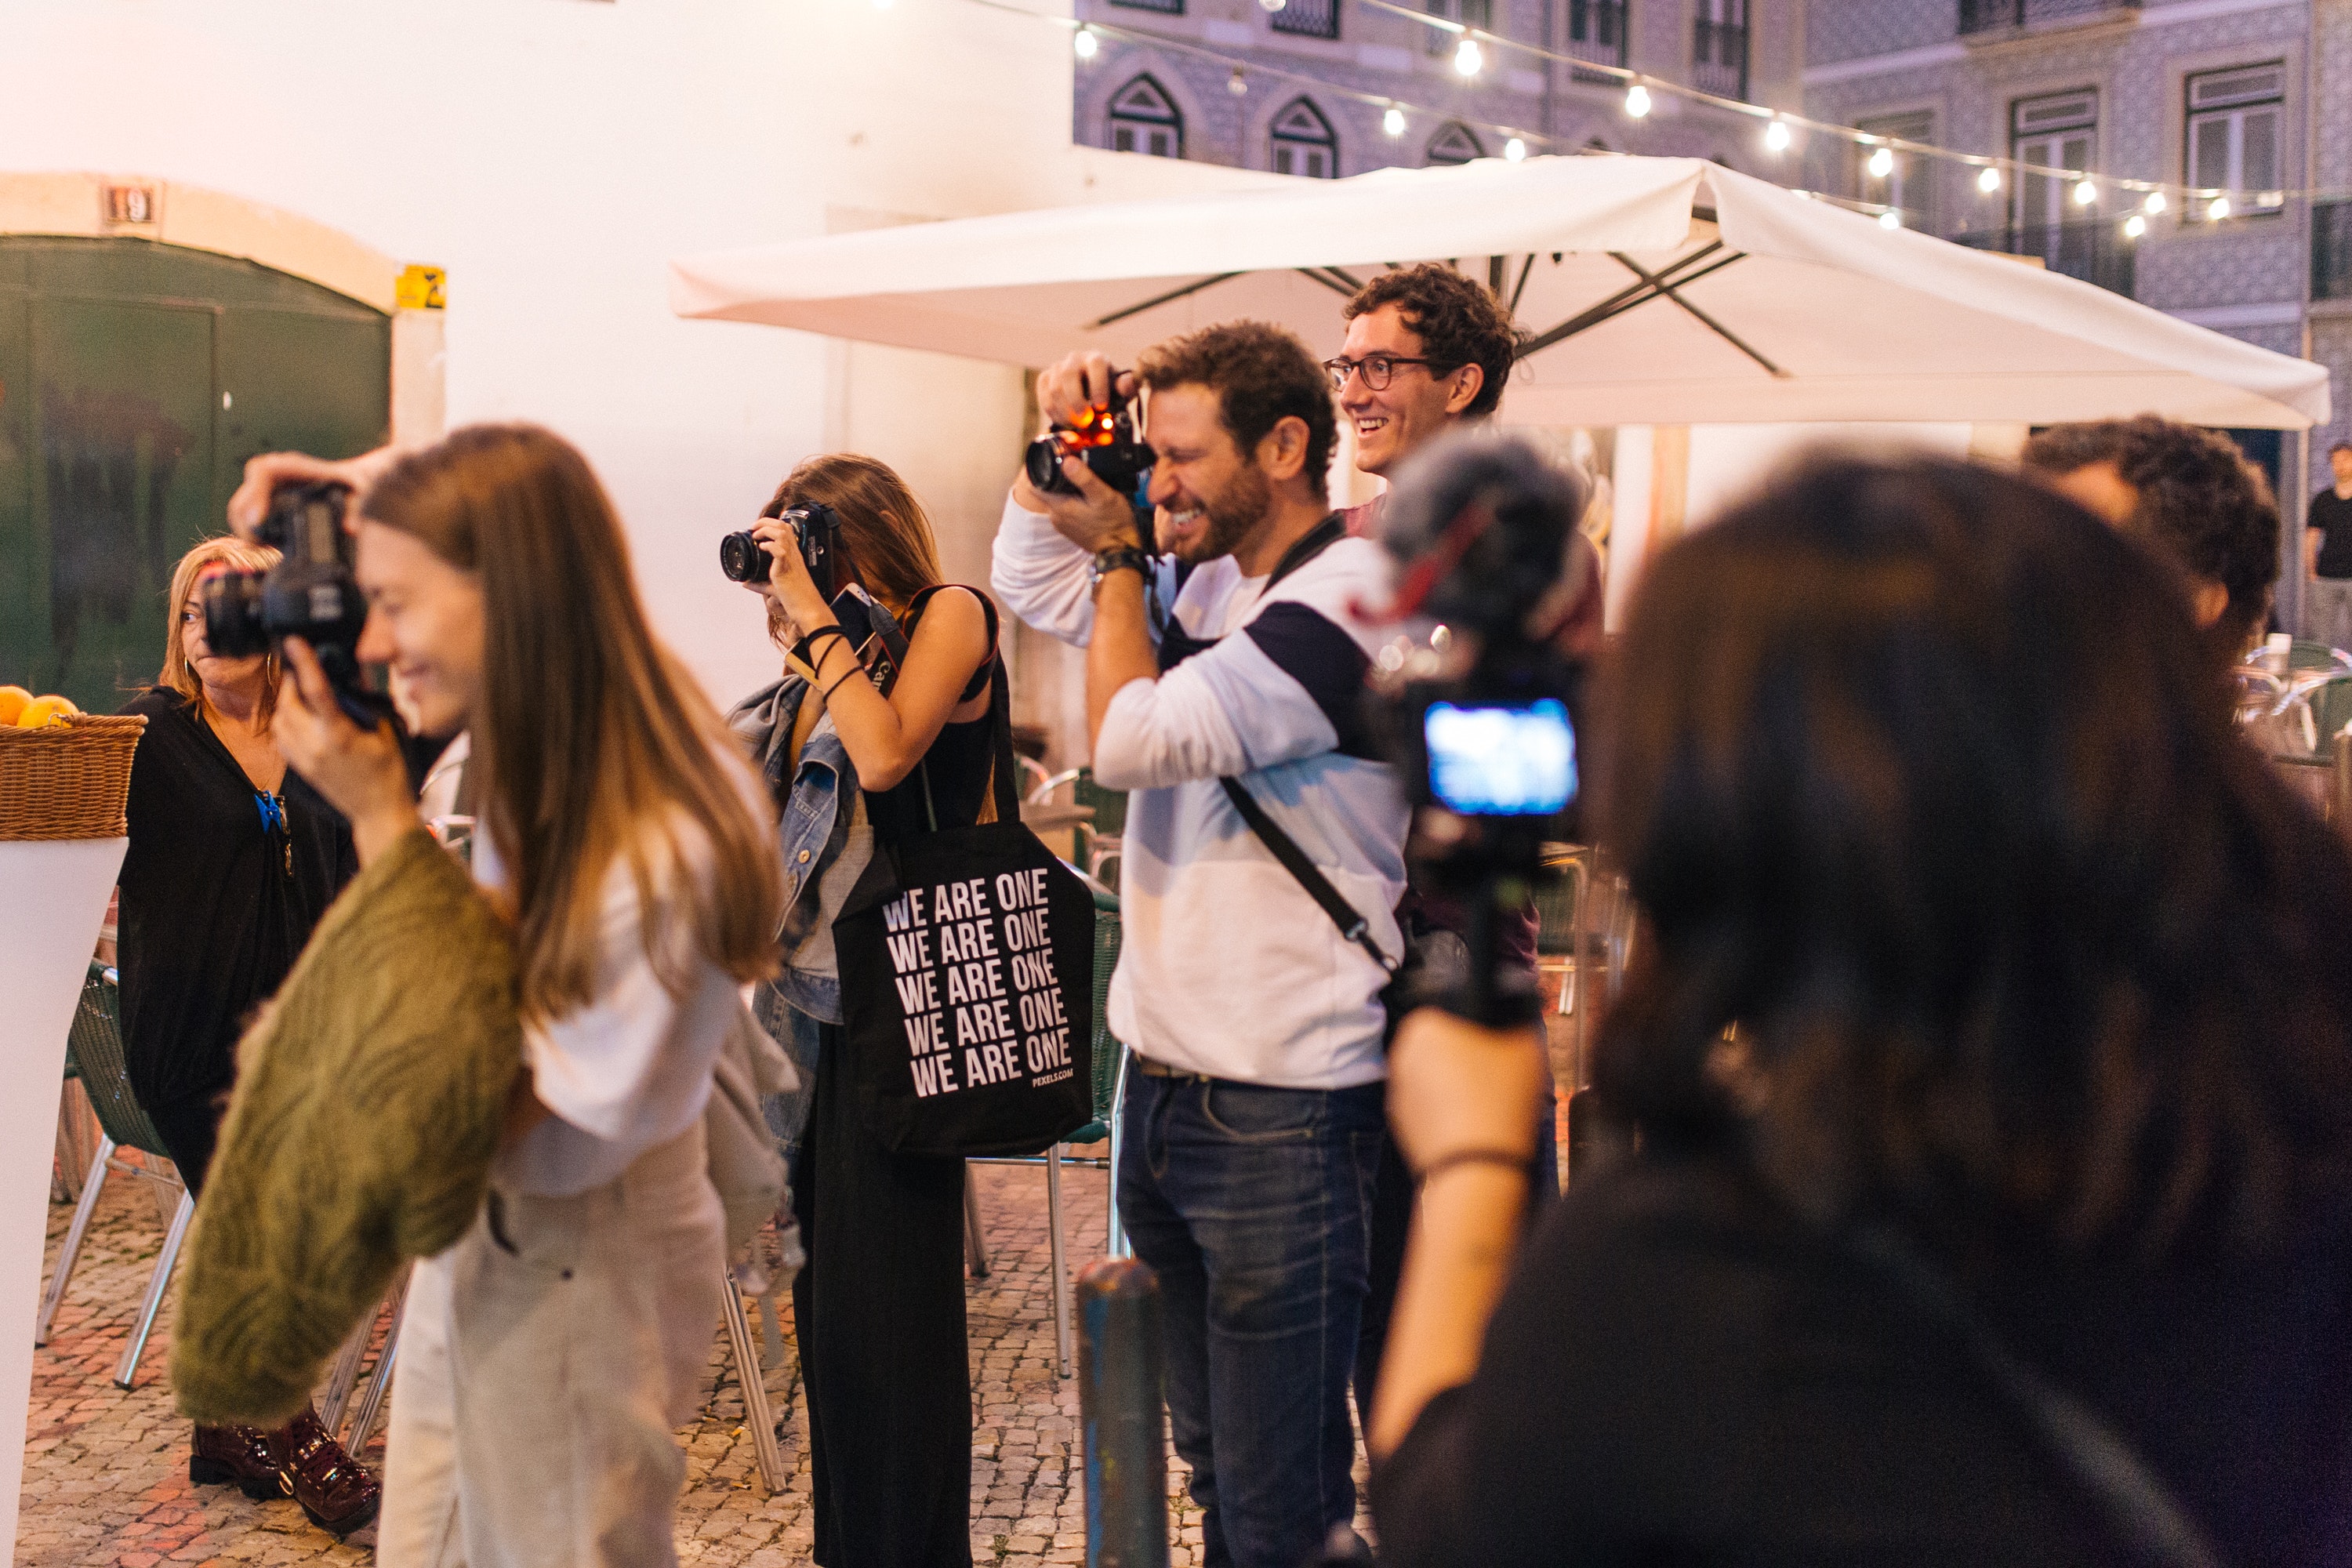
people, yellow, crowd, event, youth, community, eyewear, technology, smile, photography, performance, party, brown hair, student, city, tourism, t shirt